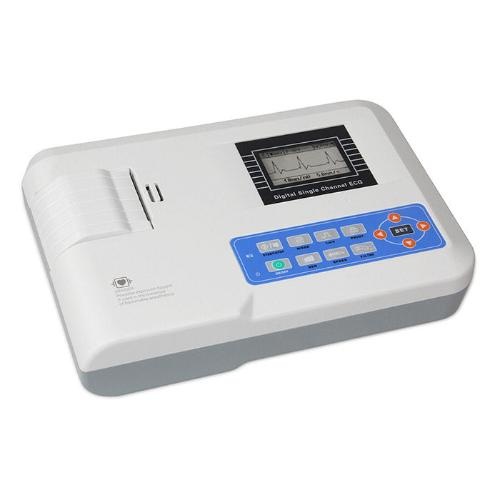
Single Channel ECG Machine
Single Channel ECG Machine – Model ECG100G The ECG100G Single Channel Electrocardiograph is a compact and user-friendly ECG machine designed for accurate heart monitoring. Equipped with advanced digital signal processing technology , it delivers high-quality ECG waveforms with the help of power frequency, baseline, and EMG filters . This machine is ideal for hospitals, clinics, and home healthcare setups , ensuring precise cardiac readings with both AUTO and Manual modes for convenience. Key Features: ✅ High-Resolution Thermal Printing: 8 dots/mm for clear and accurate ECG waveform prints . ✅ Advanced Filtering Technology: Power frequency, baseline drift, and EMG filters ensure clean and precise readings . ✅ Real-Time Continuous Recording: Captures ECG waveforms along with annotations such as lead marks, sensitivity, paper speed, and filter status . ✅ AUTO Mode Efficiency: Start recording with a single button press , saving time during patient diagnosis. ✅ Multi-Language Support: English, Chinese, French, German, Italian, Spanish, Turkish, Russian, and Kazakh interfaces . ✅ Portable & Long Battery Life: Up to 7-hour standby time , 4-hour continuous printing , and 150 ECG recordings per charge . ✅ User-Friendly Alerts: Lead-off detection and paper shortage prompts for error-free operation . Specifications: Product Type: Single Channel ECG Machine Model: ECG100G Printing System: Thermal Printer (8 dots/mm resolution) Recording Frequency: Up to 150 Hz Recording Mode: AUTO / Manual Battery Backup: 7-hour standby | 4-hour continuous printing | 150 ECG recordings Interface Languages: English, Chinese, French, German, Italian, Spanish, Turkish, Russian, Kazakh Alerts: Lead-off detection, Paper shortage prompt Why Choose ECG100G? ✔️ Reliable Performance: Ensures accurate cardiac assessments with digital signal processing technology . ✔️ Convenient Operation: Simple AUTO mode with one-touch recording for fast workflow . ✔️ Clear Visual Output: High-resolution thermal printer for readable and durable ECG reports . ✔️ Multi-Language Support: Makes it suitable for diverse healthcare environments . ✔️ Portable and Efficient: Lightweight design with long battery backup for extended field use . Frequently Asked Questions (FAQs): Q: What type of printing system does the ECG100G use? A: It uses a high-resolution thermal printing system (8 dots/mm) for crisp and accurate ECG waveform prints . Q: Can I operate the ECG machine in different languages? A: Yes, it supports multiple languages , including English, French, German, Spanish, Italian, Turkish, Russian, Kazakh, and Chinese . Q: What modes are available for recording? A: The ECG100G offers AUTO and Manual recording modes for user flexibility . Q: How long does the battery last? A: The battery provides up to 7 hours of standby time , 4 hours of continuous printing , and can record up to 150 ECG waveforms per charge . Q: Does it have safety features? A: Yes, it includes lead-off detection alerts and paper shortage prompts to ensure smooth and accurate operation . Country of Origin: India Manufacturer/Importer/Marketed By: Meddey Technologies Pvt Ltd C-75, First Floor, DDA Sheds, Industrial Area, Phase 1, Okhla, New Delhi - 110020 📞 Phone: +91 8586-012345 🔴 Prepaid & Partial COD Options Available 📲 Call or WhatsApp us at 8586012345 to place your order. Accurate Heart Monitoring – Simple, Efficient, Trusted ECG Solution! .video-container { position: relative; width: 100%; padding-top: 177.78%; /* 9:16 aspect ratio */ } .video-container iframe { position: absolute; top: 0; left: 0; width: 100%; height: 100%; } .click-blocker { position: absolute; top: 0; left: 0; width: 100%; height: 100%; background: transparent; }
Brand: ecg
Category: Business & Industrial > Medical > Medical Equipment > Vital Signs Monitors > ECG Monitors